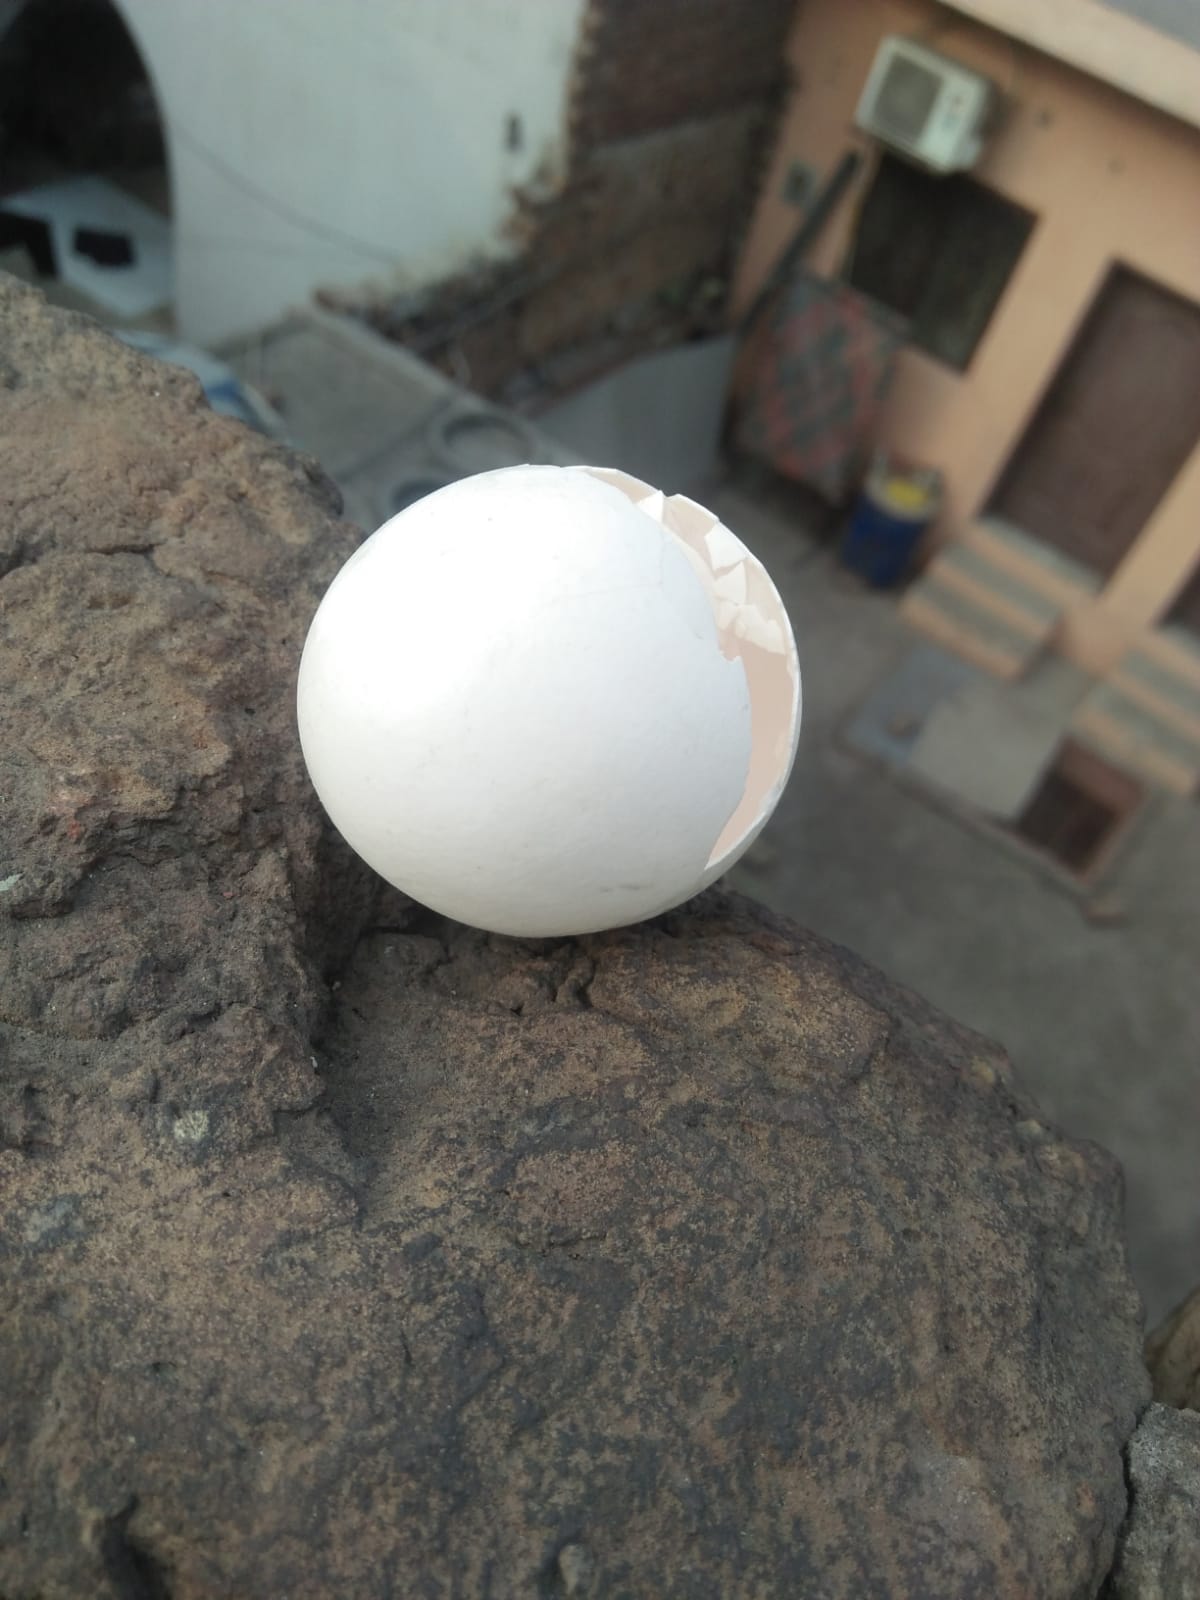
Label: eggshells